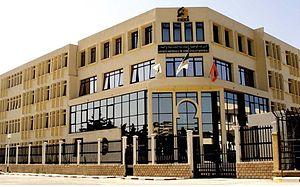
Siège de GCB
GCB acronyme de Société nationale de Génie civil et bâtiment est une Société issue de restructuration de Sonatrach créée le 1ᵉʳ aout 1981 par décret nᵒ 81-173.
Boumerdès, anciennement Rocher Noir pendant la colonisation française, est une commune de la wilaya de Boumerdès, dans la daïra de Boumerdès, dont elle est le chef-lieu, située à 45 km à l'est d'Alger et à 52 km à l'ouest de Tizi Ouzou.